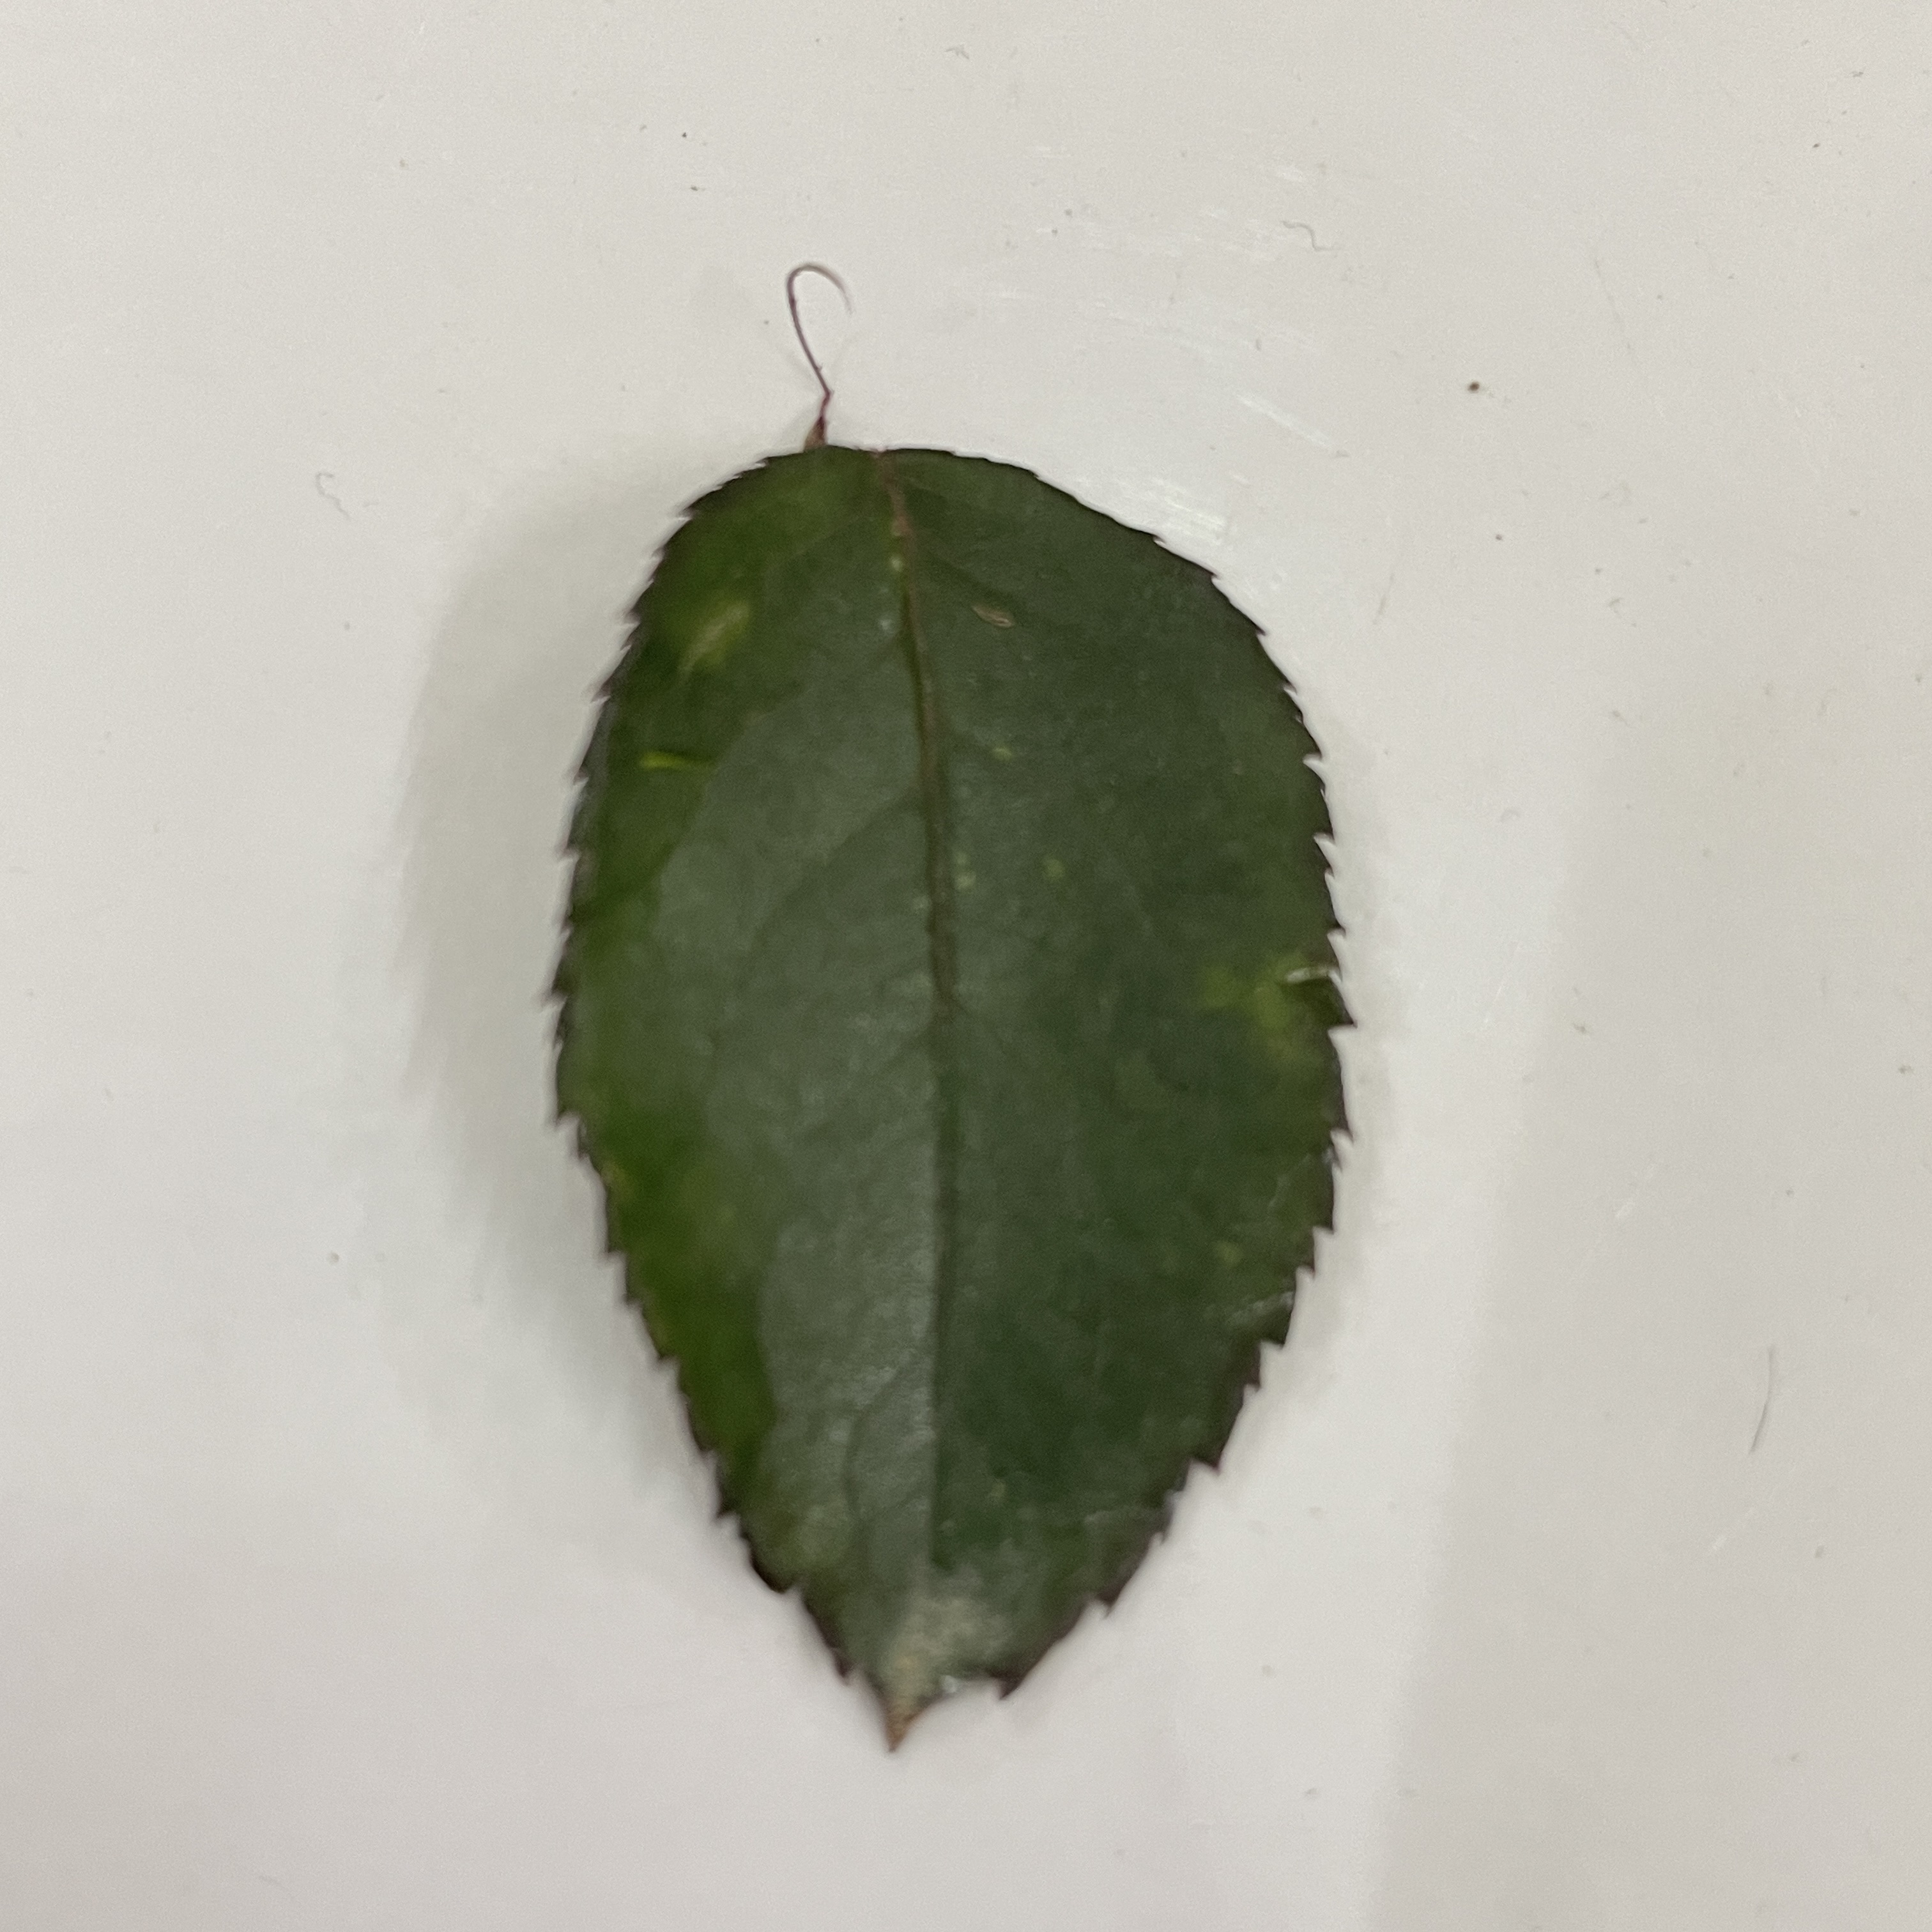
Label: Healthy Leaf